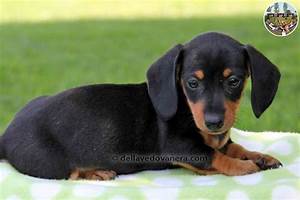
Label: dog